Spencer Wishart

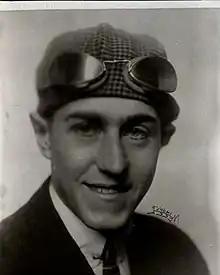
Wishart in 1912

Spencer E. Wishart (December 3, 1889 – August 22, 1914) was an American racing driver. He was active during the early years of Indy car racing.